LGBTQ culture in San Francisco

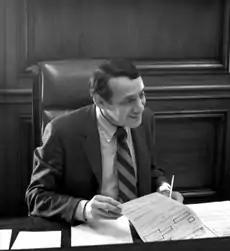
Harvey Milk, San Francisco's first openly gay politician, 1978.

San Francisco has open LGBT identity participation in its political system. In 2012 William Harless of PBS Newshour stated that "the gay political scene in San Francisco [is] still an exception".